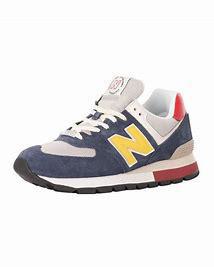
Brand: New
Model: Balance ML574